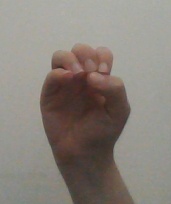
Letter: ha